Homodotis megaspilata

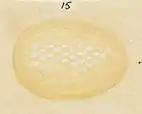

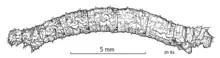
"H. megaspilata" larva.

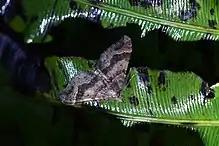

This species is extremely variable in appearance. Some male specimens have several more or less distinct white markings on the middle of the fore-wings; the transverse bands also differ considerably in both size and intensity. The females are not so variable; but in some specimens the bands on the fore-wings are almost absent, whilst others have the forewings rich brown, with a very conspicuous dark central band. The adults of this species can be distinguished from other species of a similar appearance as it has forewings with blunt hook shaped tips.